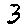
Label: 3